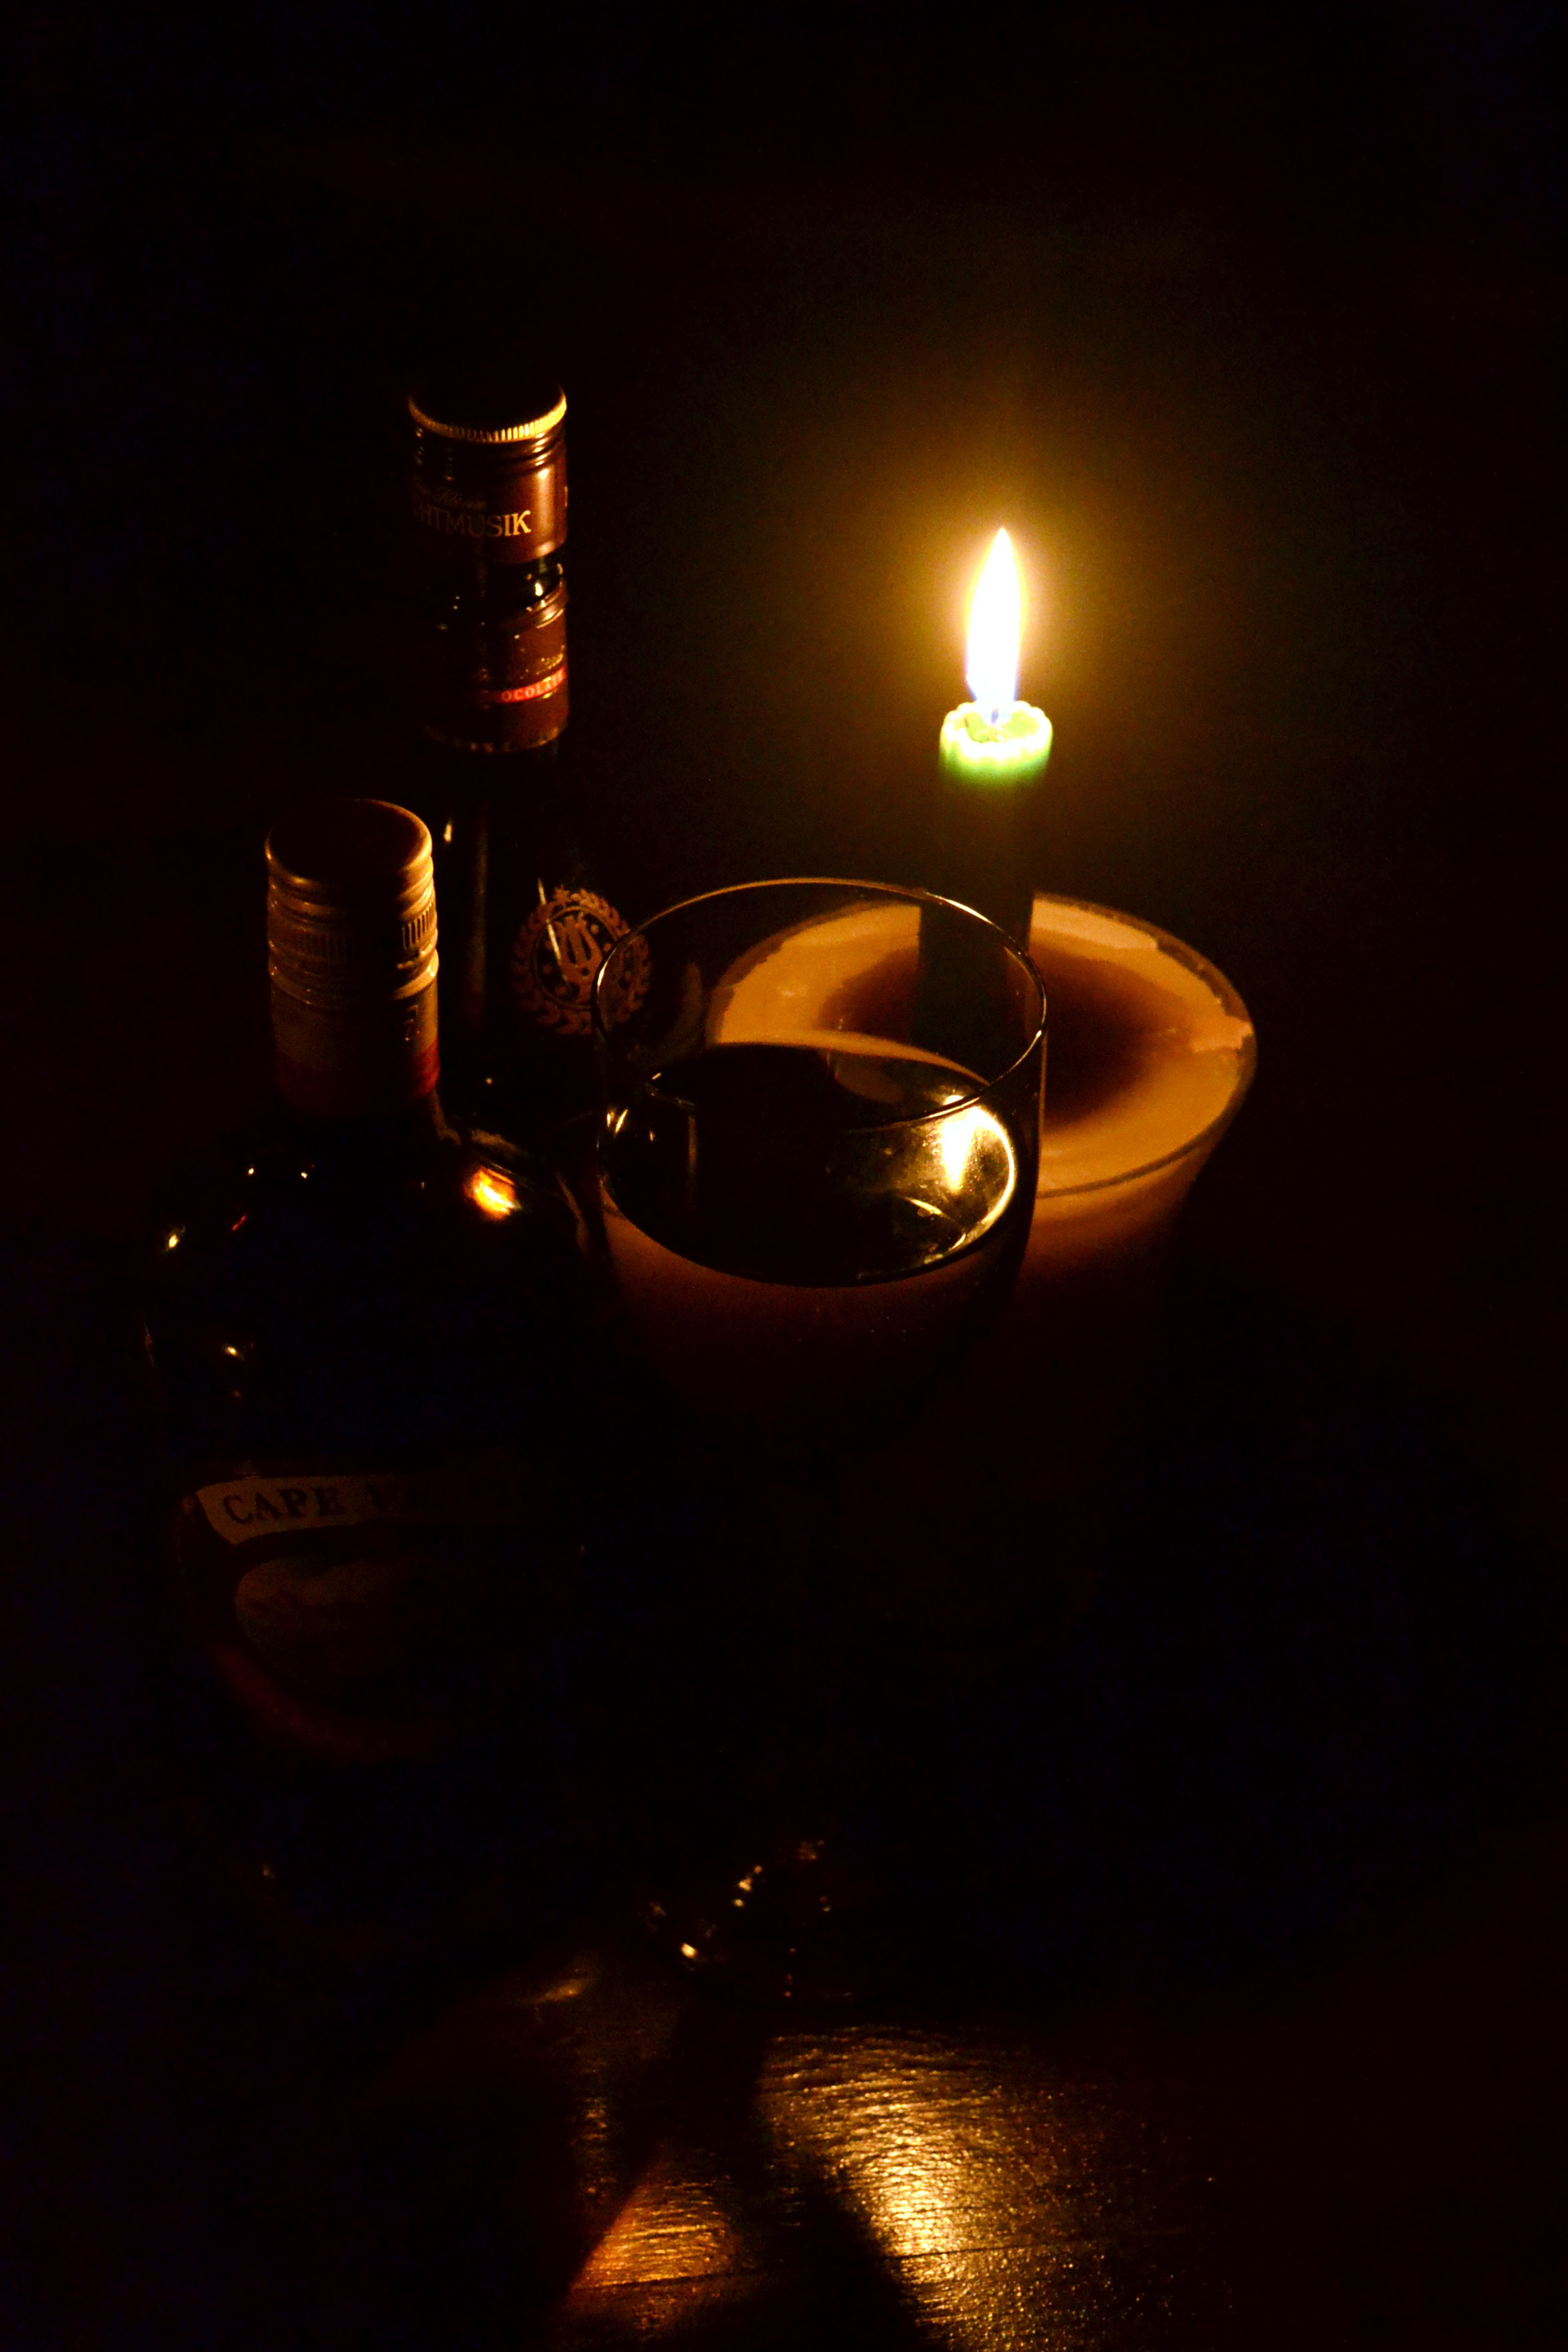
light, wine, night, reflection, darkness, candle, lighting, light fixture, candle light, no electricity, still life photography